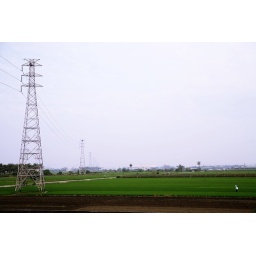
I like this pic. A person in the right and the power tower in the left.